Triệu dynasty

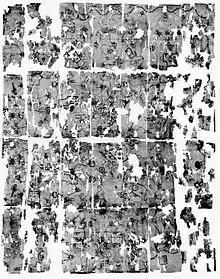
The map founded in Tomb 3 of Mawangdui Han tombs site, marking the positions of Han military garrisons that were employed in an attack against Nanyue in 181 BC.

Peace meant that Nanyue lost its imperial authority over the other Yue states. Its earlier empire had not been based on supremacy, but was instead a framework for a wartime military alliance opposed to the Han. The army Zhao Tuo had created to oppose the Han was now available to deploy against the Âu Lạc kingdom in modern-day northern Vietnam. This kingdom was conquered in 179–180 BC. Zhao Tuo divided his kingdom into two regions: Cửu Chân and Giao Chỉ. Giao Chỉ now encompasses most of northern Vietnam. He allowed each region to have representatives to the central government, thus his administration was quite relaxed and had a feeling of being decentralized. However, he remained in control. By the time Zhao Tuo died in 136 BC, he had ruled for more than 70 years and outlived his sons.